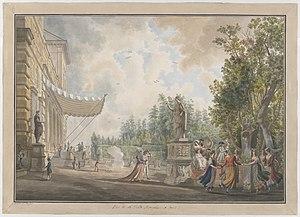
Giovanni Volpato, né à Bassano del Grappa en 1735 et mort à Rome en 1803, est un graveur italien qui était également entrepreneur et marchand d'antiquités suite aux premières fouilles archéologiques à Rome.